Luis López de la Torre Ayllón y Kirsmacker

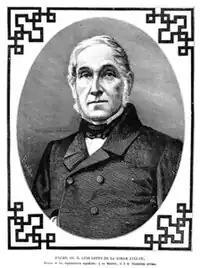
Don Luis López de la Torre Ayllón

Don Luis López de la Torre Ayllón y Kirsmacker (29 March 1799 in Hamburg, Holy Roman Empire – 2 December 1875 in Madrid, Spain) was a Spanish nobleman, politician and diplomat who served as Minister of State in 1835.